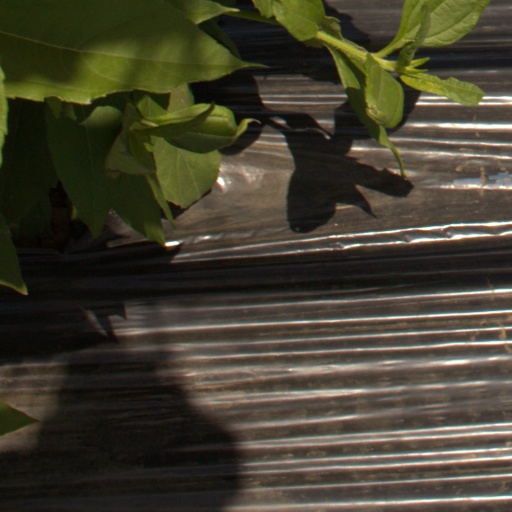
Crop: Jerusalem artichoke